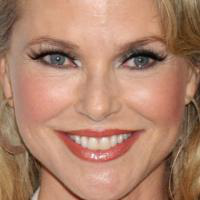
Age group: age 41-55